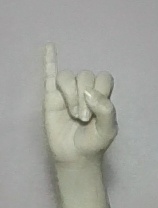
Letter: meem